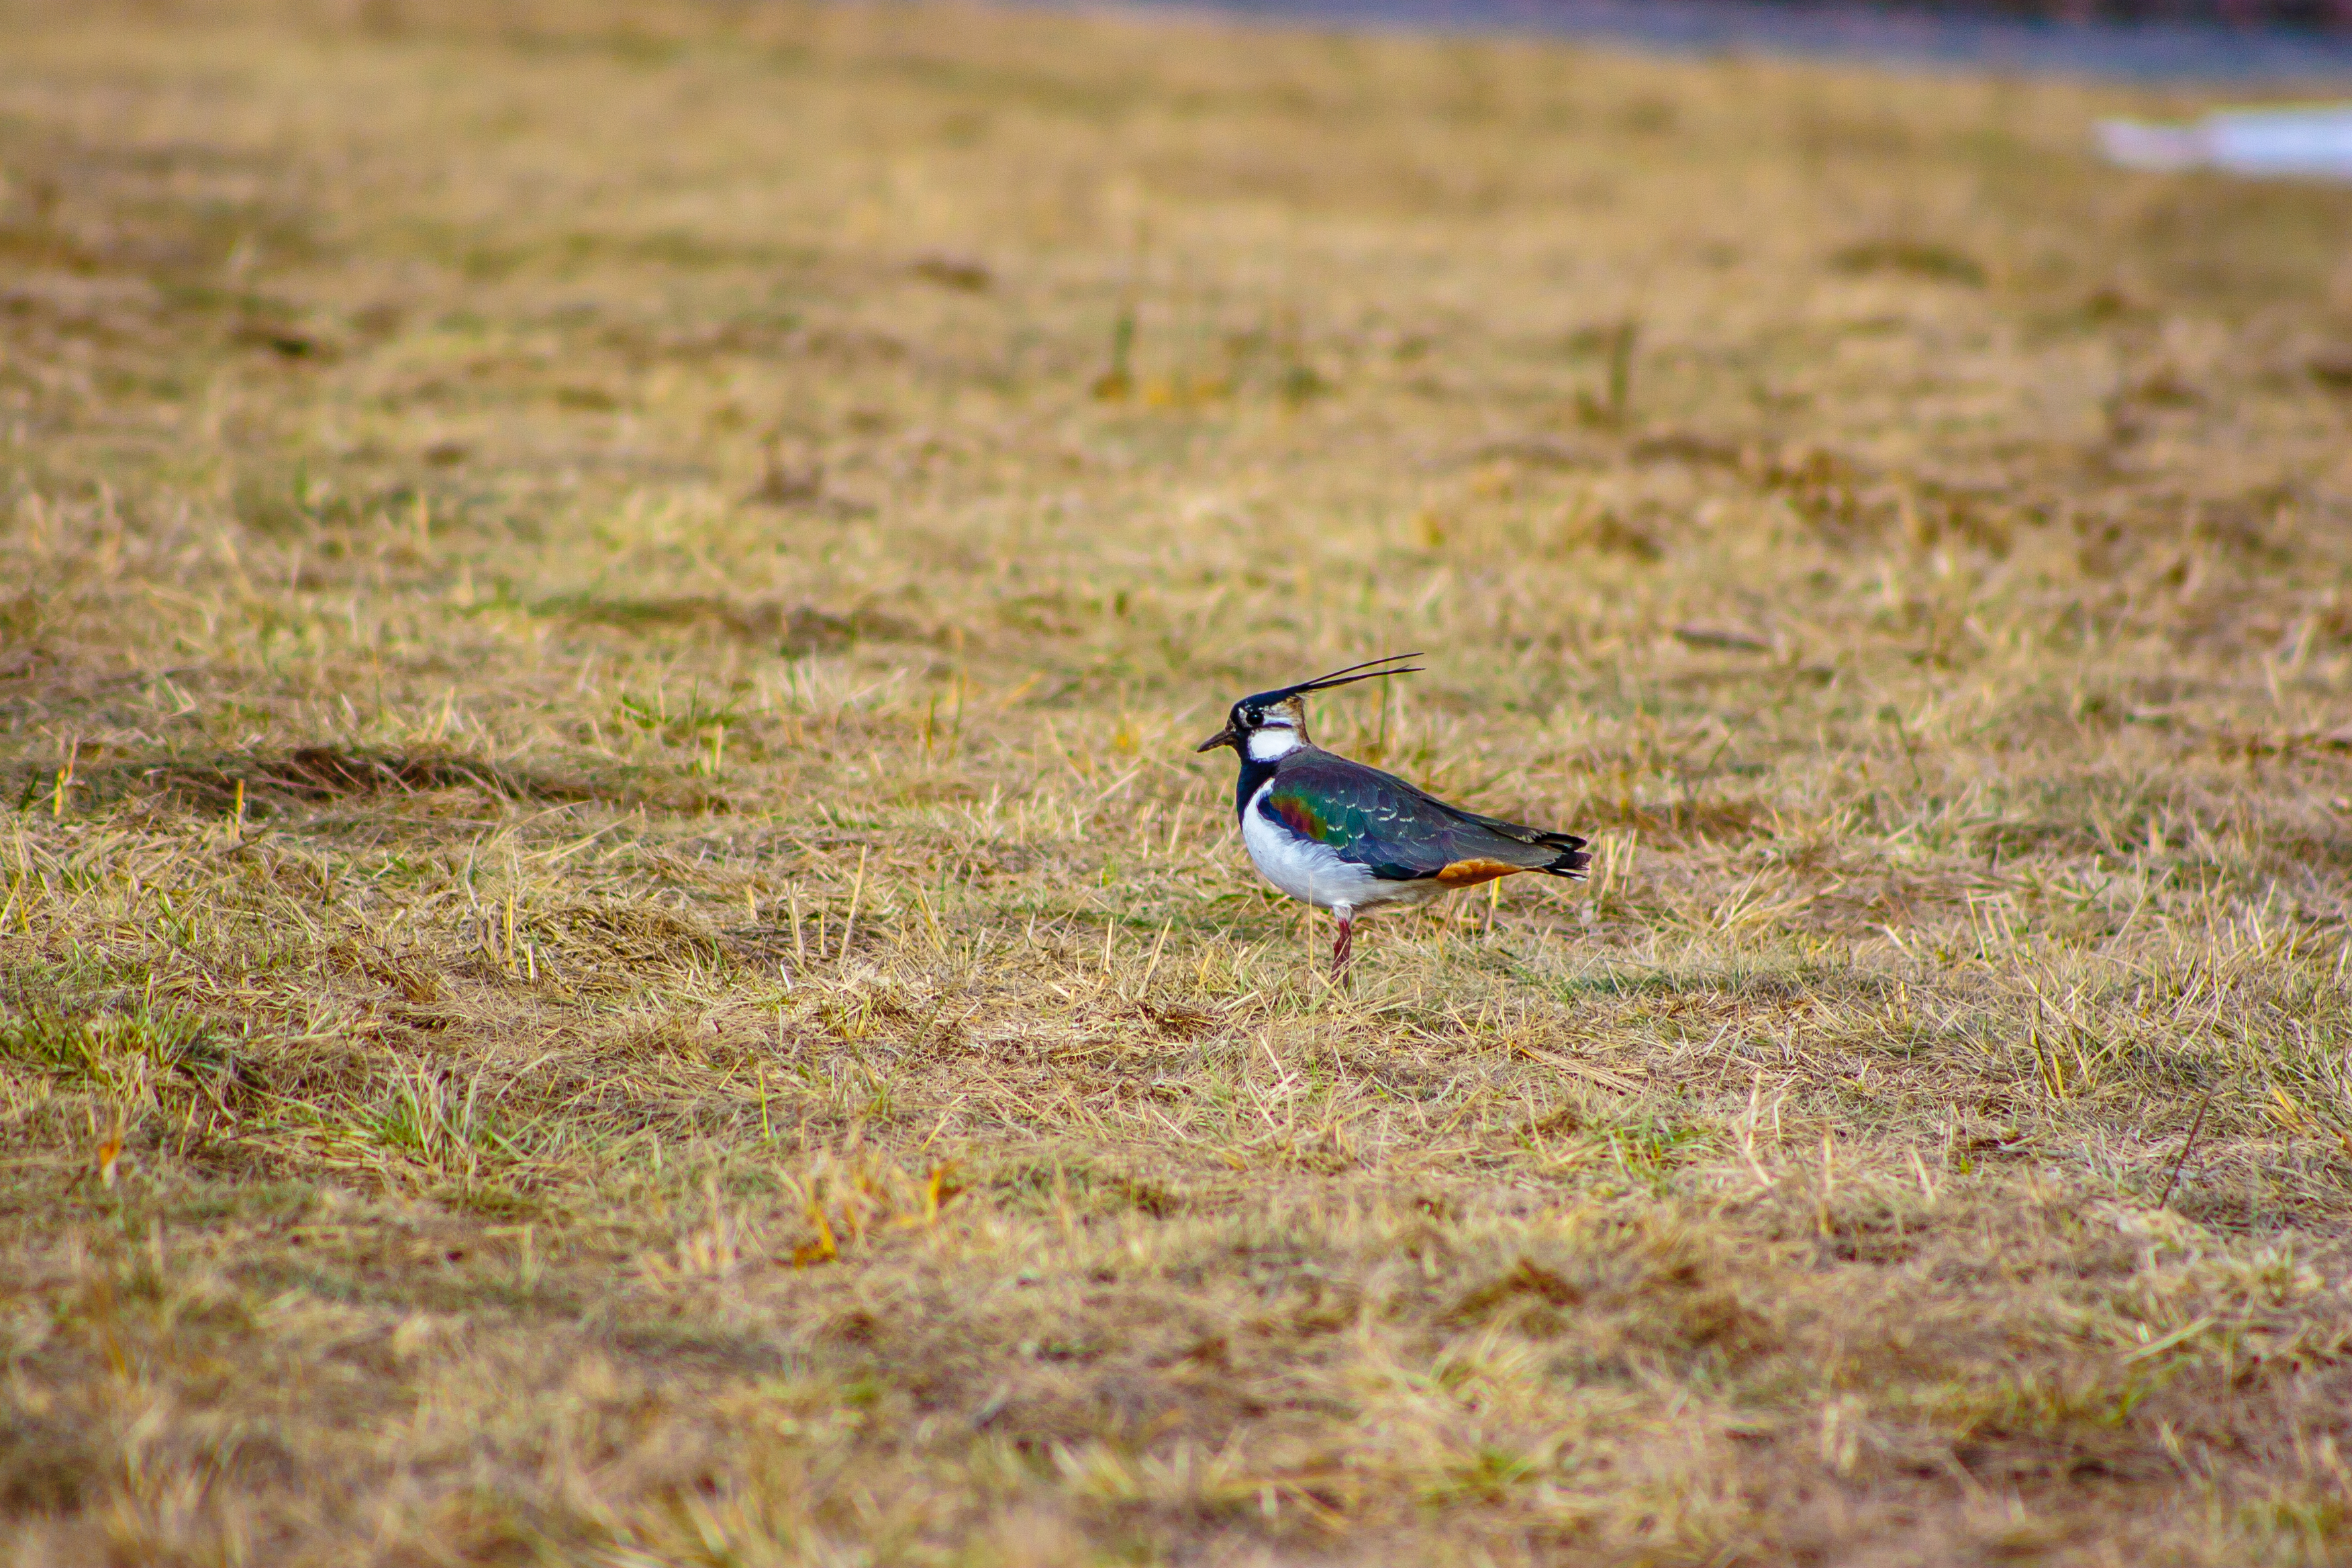
images, bird, beak, grassland, grass, terrestrial animal, landscape, wing, prairie, field, perching bird, electric blue, soil, songbird, steppe, herbaceous plant, pasture, wildlife, water